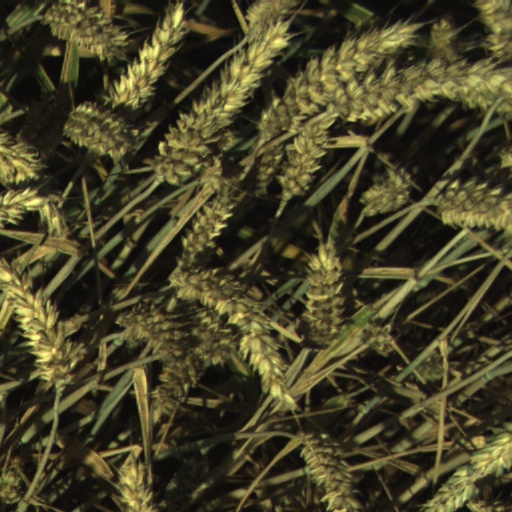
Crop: wheat